Under the Rouge

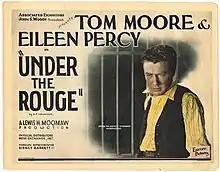
Lobby card

Under the Rouge is a 1925 American silent drama film directed by Lewis H. Moomaw and starring Eileen Percy, Tom Moore and Eddie Phillips. After being arrested for safe-breaking, a man goes home to try and patch things up with his former girlfriend.